Jennifer Morrison

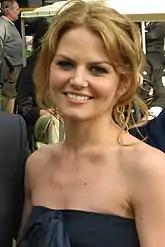
Morrison at the Fox Broadcasting Company upfronts in 2008

Morrison started her career as a child model, appearing in print advertisements for JCPenney and Montgomery Ward, and commercials for Rice Krispies and Mondo. She was featured on the cover of "Sports Illustrated for Kids" with basketball star Michael Jordan in May 1992. Morrison made her feature-film debut at the age of 14 in the 1994 film "Intersection", and later appeared as Samantha in "Stir of Echoes" (1999). Morrison's first leading role came in the 2000 film "", and she has since gone on to appear in films including "Grind" (2003), "Surviving Christmas" (2004), and "Mr. & Mrs. Smith" (2005).